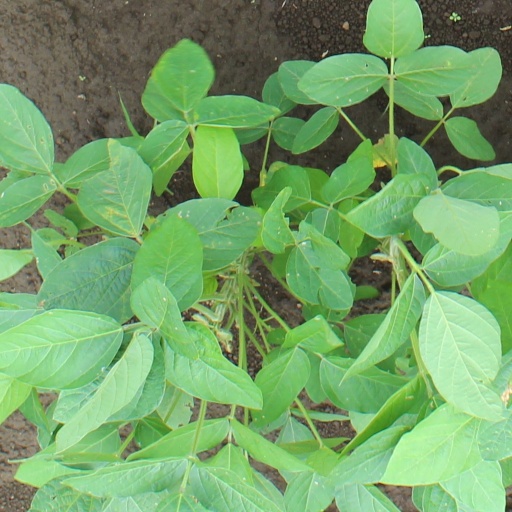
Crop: soybean